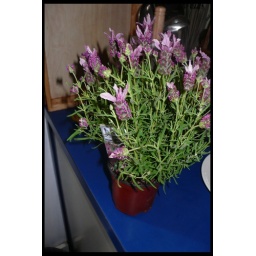
when you have to use flash at two in the afternoon to get the newest plant for the pots on the terrace...